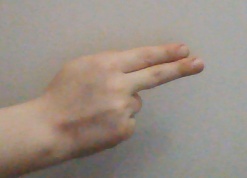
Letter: ain